Environmental issues in Uruguay

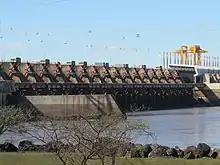
Salto Grande Dam

Heavy metal pollution in Uruguay can be illustrated by the pollution in Montevideo Harbour, a part of the Montevideo Bay, covering an area of around 12 km, and a part of the Rìo de la Plata estuary. The bay has an average depth of 5 m and a micro tidal environment, with the wind controlling the hydrodynamics. Untreated waste from the municipalities upstream; as well as industrial discharges from the petrochemical industry, and thermoelectric power plant flow into the bay. It is also the recipient of the water of Pantanoso and Miguelete, two streams with excessive pollutants present in them. Unregulated discharge has led to high level of heavy metals (cadmium, zinc, copper, chromium, lead, silver and mercury) and hydrocarbons accumulating in the water, and these high levels can have horrible effects on the environment and on humans.